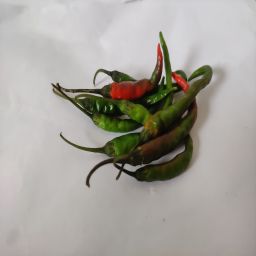
Crop: Chile Pepper
Quality: Ripe